Mr. India (1987 film)

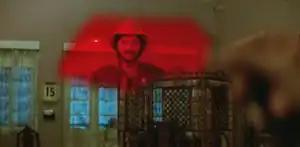
The scene where a child sees the invisible Arun through a red glass. According to Pereira, Azmi would shoot Arun's part normally with a black paper covering the lower-half and a red filter on the lens. He later combined the image with the scene where the child sees him through a red glass.

Baba Azmi began the principal photography of "Mr. India" on 6 July 1985. In later years, Kapur recalled it as "terrible days" for him and spoke the difficulties he and the film's cast and crew members faced in this period. According to Kapur, "[It] had to be shot slowly because of all the trick photography and technical innovation it entailed." Saroj Khan and Veeru Devgan were the choreographer and action director, respectively, while Bijon Dasgupta finished the production design. A big set was built at the R. K. Studio for Mogambo's sequences. The film's opening scene, featuring a group of governmental officers alighting from heavily armoured vehicles, was shot at the Sophia College for Women in Mumbai.